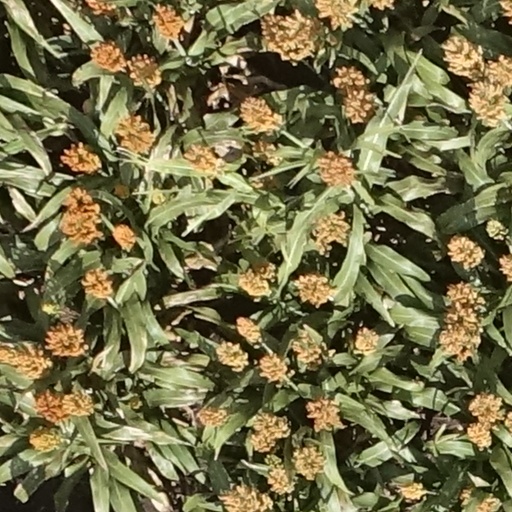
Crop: sorghum